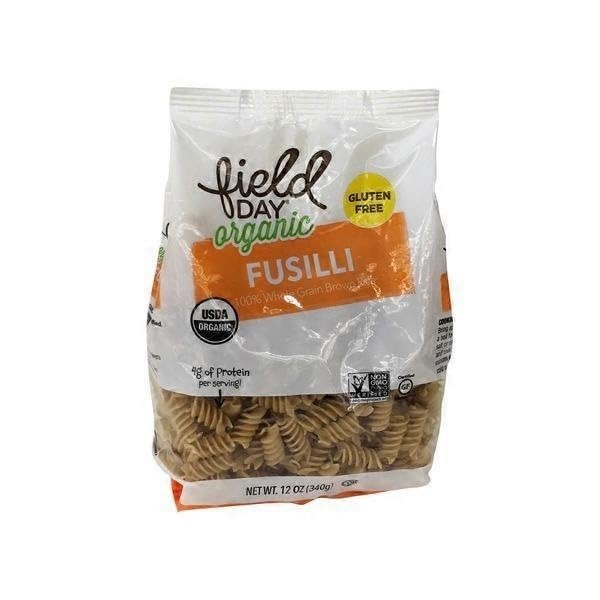
Item Name: Field Day, Organic Fusilli 100% Whole Grain Brown Rice, 12 Ounce
Value: 12.0
Unit: Ounce

Price: 12.18